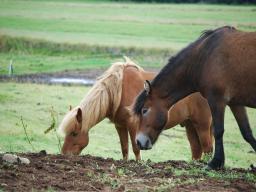
Label: Background_without_leaves